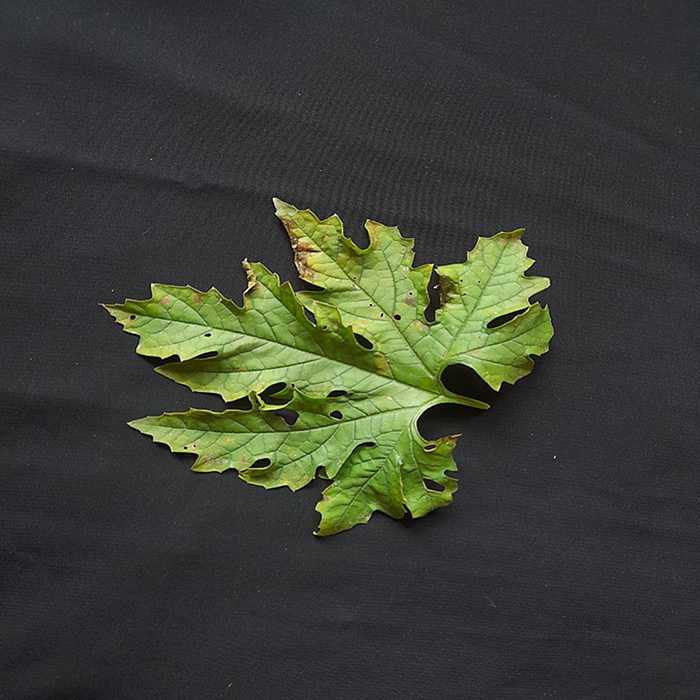
Plant: Bitter Gourd
Label: Downey mildew